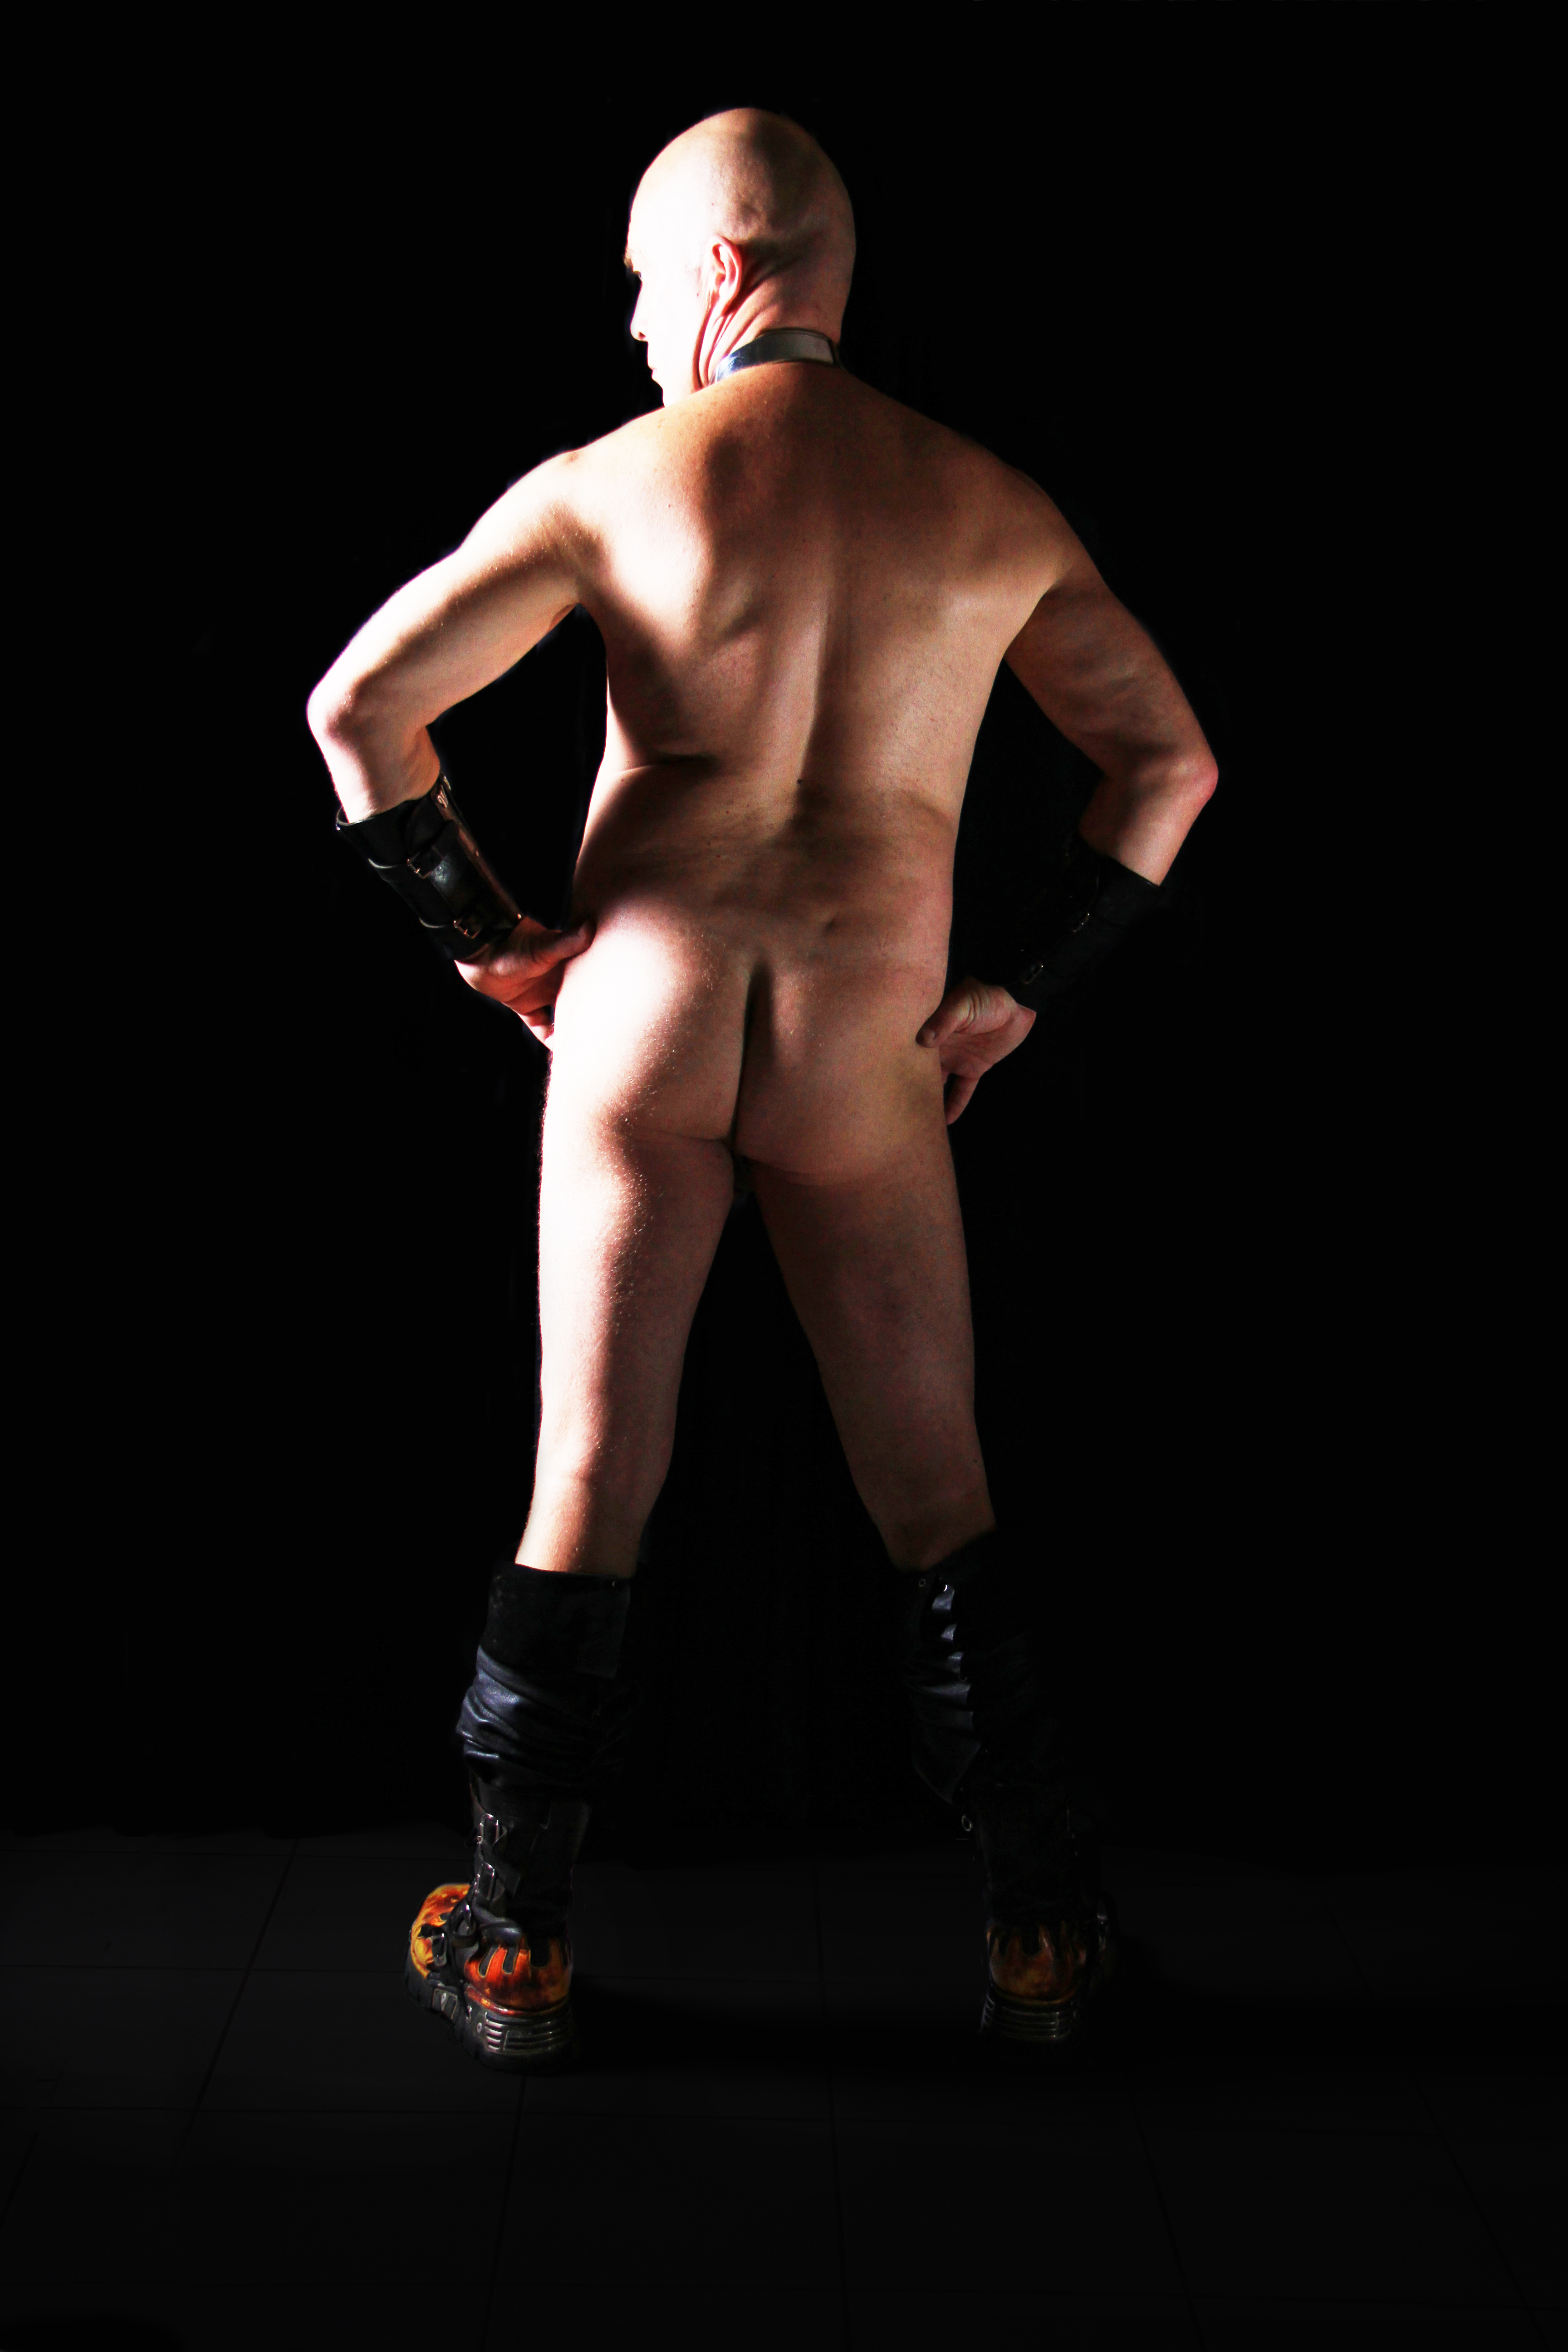
nude, nudity, male, naked, backside, chest, legs, boots only, standing, male nude, black background, thigh, leg, knee, muscle, art model, undergarment, barechestedness, fetish model, torso, calf, active undergarment, abdomen, stomach, thorax, briefs, underpants, hip, flesh, model, boot, rope, leather